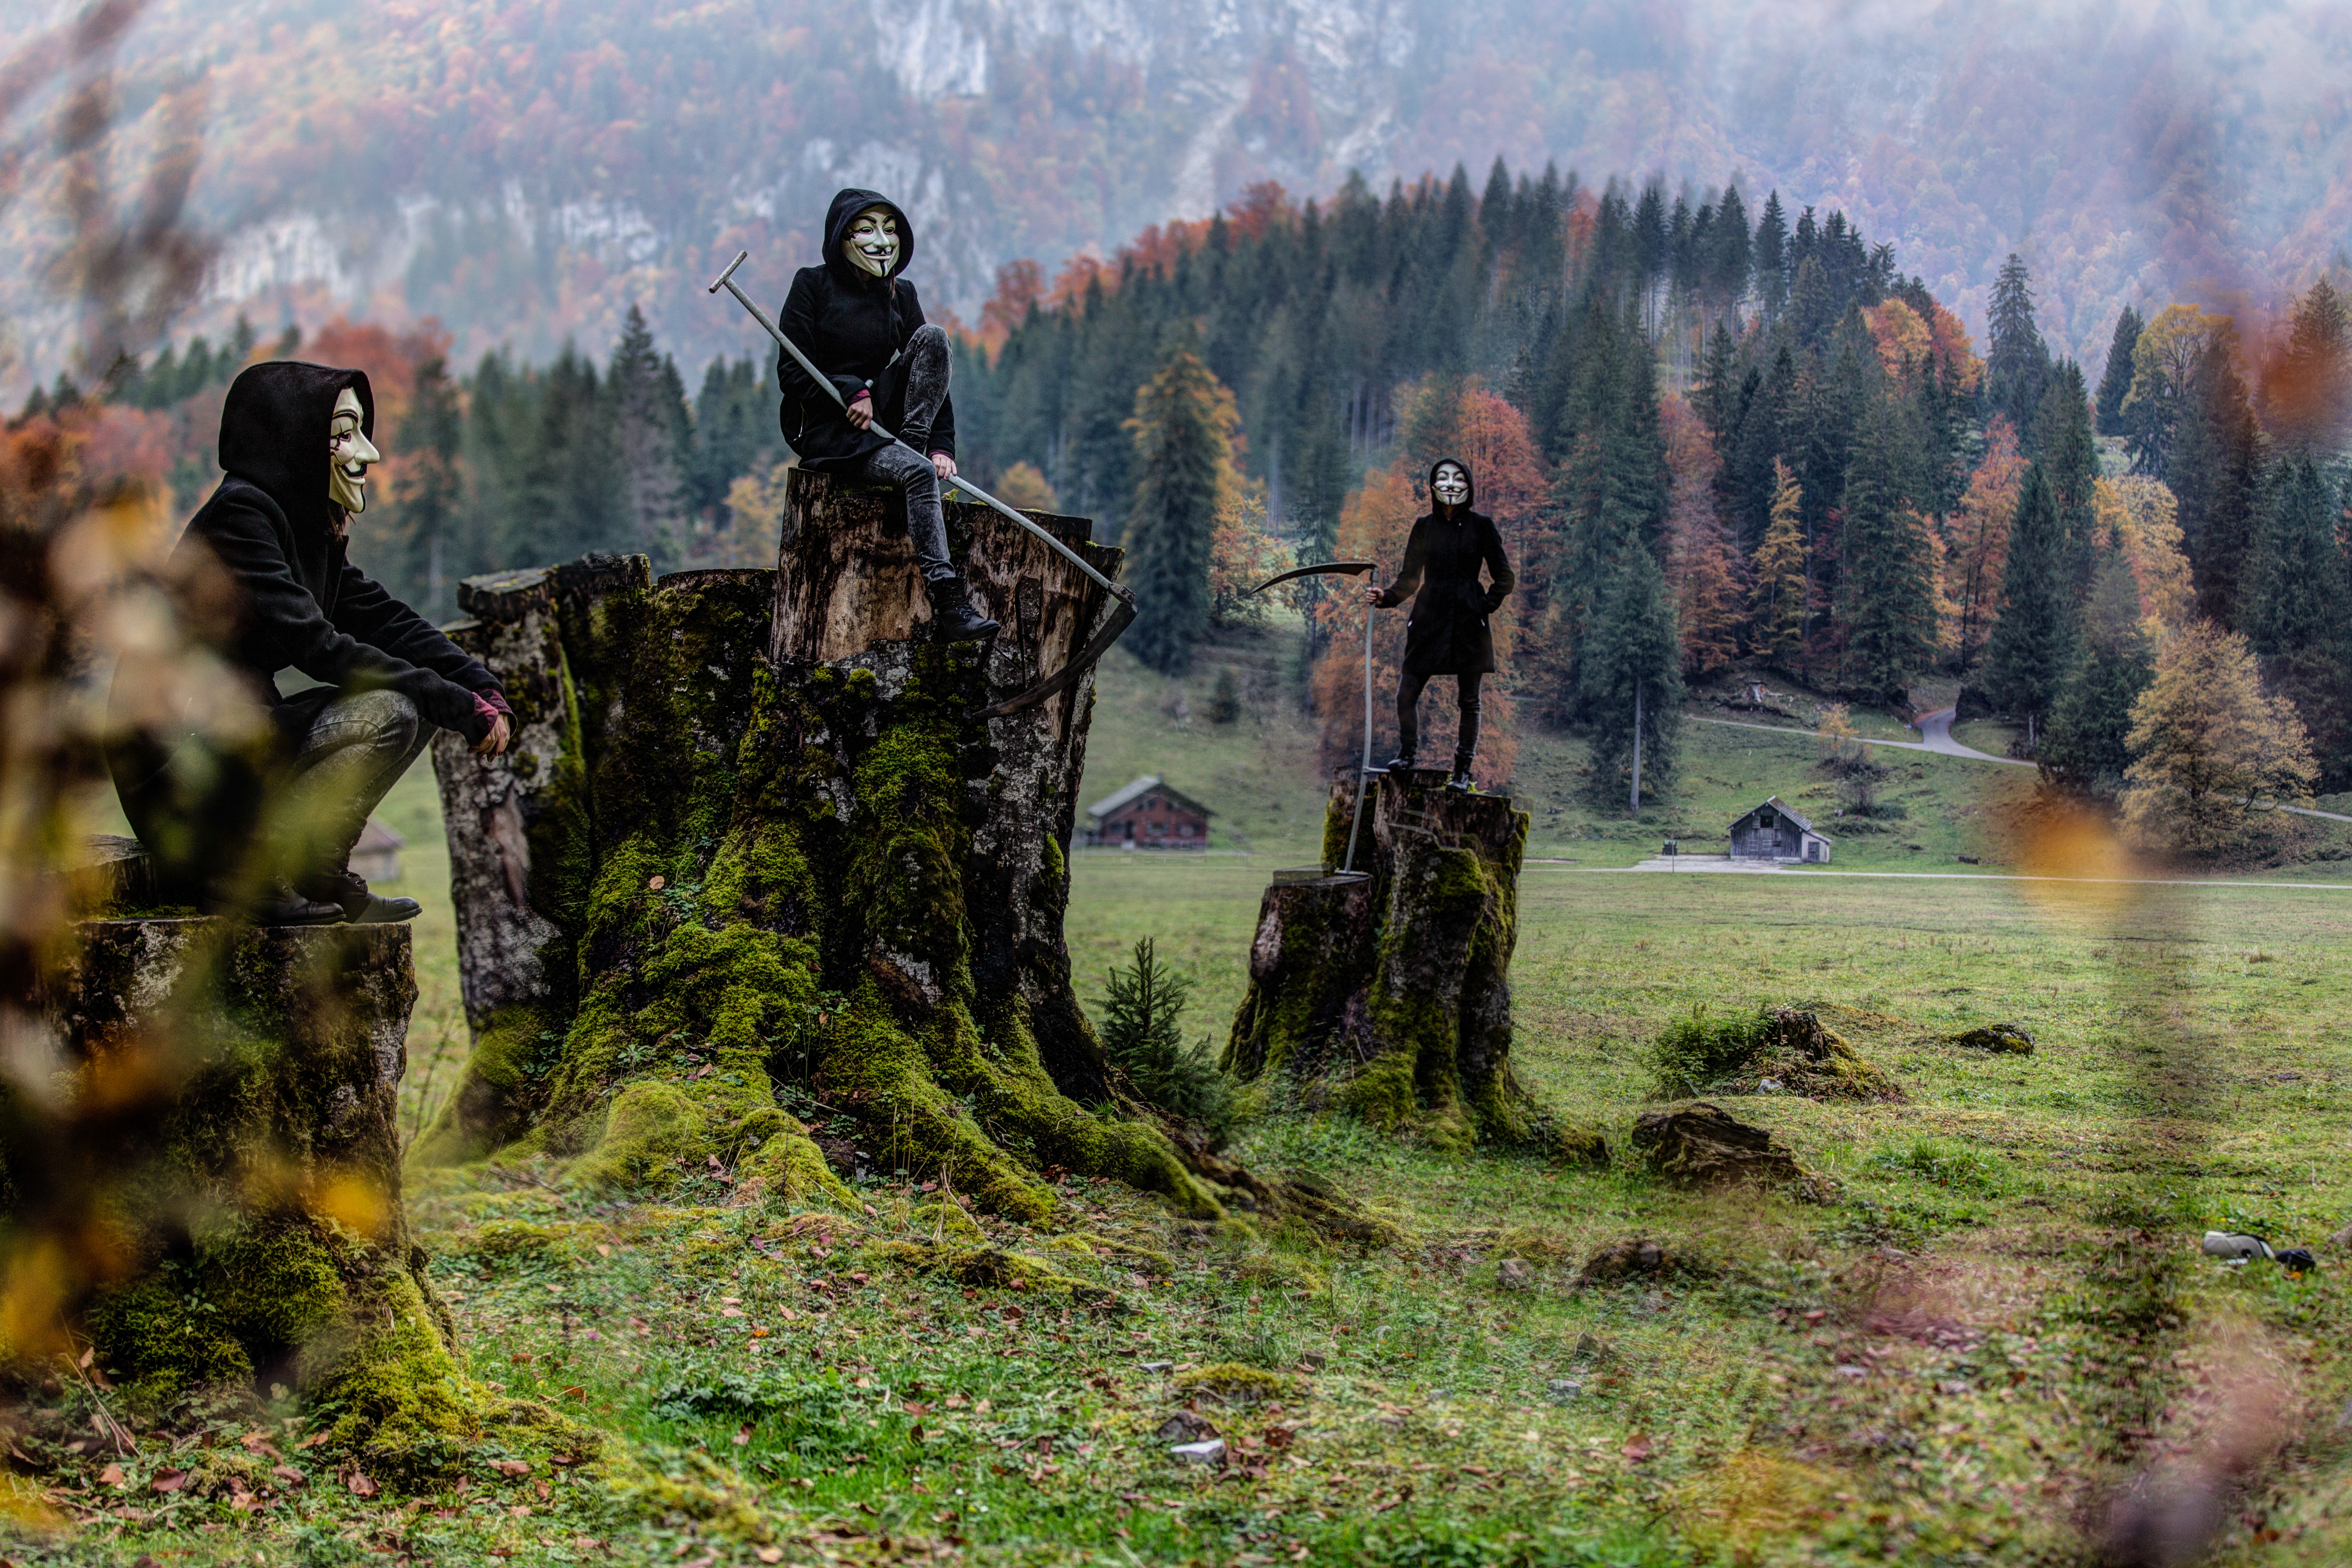
wilderness, creative, photography, portrait, soldier, free, copyrightfree, commons, wendelin, jacober, anonymous, anon